Max Chilton

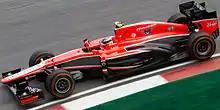
Chilton, driving for Marussia, at the 2013 Malaysian Grand Prix

In November 2011 Chilton drove for the Force India team in the Young Driver test at Abu Dhabi's Yas Marina Circuit. This was his second time driving Formula One machinery following a straight-line aerodynamic test for the team earlier in the year.